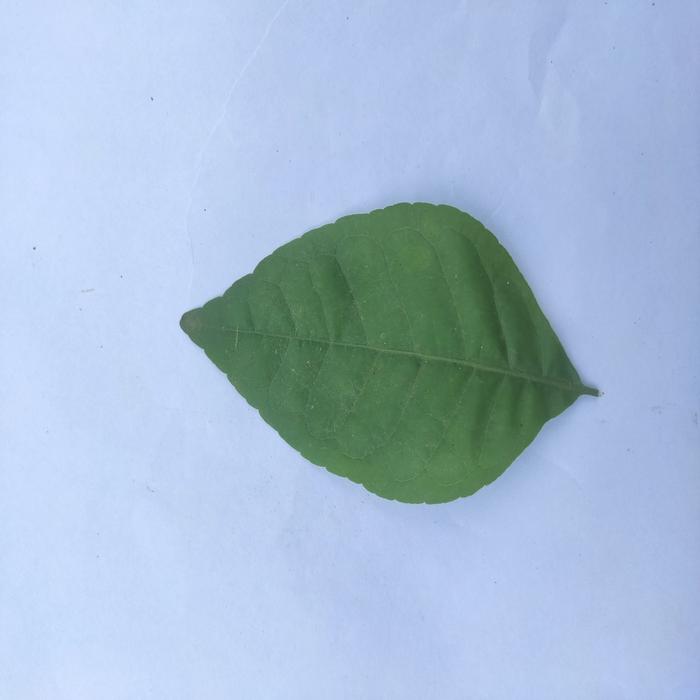
Crop: Aegle Marmelos
Leaf condition: Healthy_Leaf